Samuel R. Callaway

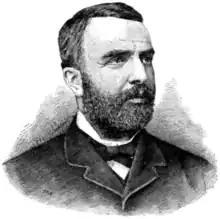

Samuel Rodger Callaway (December 24, 1850 – June 1, 1904) was an American railroad executive. He served as president of Chicago and Western Indiana Railroad and Belt Line, second vice president and general manager of Union Pacific Railroad 1884–1887, president of Toledo, St. Louis and Kansas City Railroad 1887–1895, president of Nickel Plate Road 1895–1897, president of Lake Shore and Michigan Southern Railroad 1897–1898, president of New York Central Railroad 1898-1901 and as president of American Locomotive Company 1901–1904.